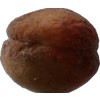
Label: peach